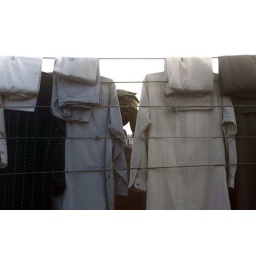
A road side clothes Vendor reacts after an price offer from customer in temporary road side market (Phillie Market)